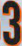
Number: 3